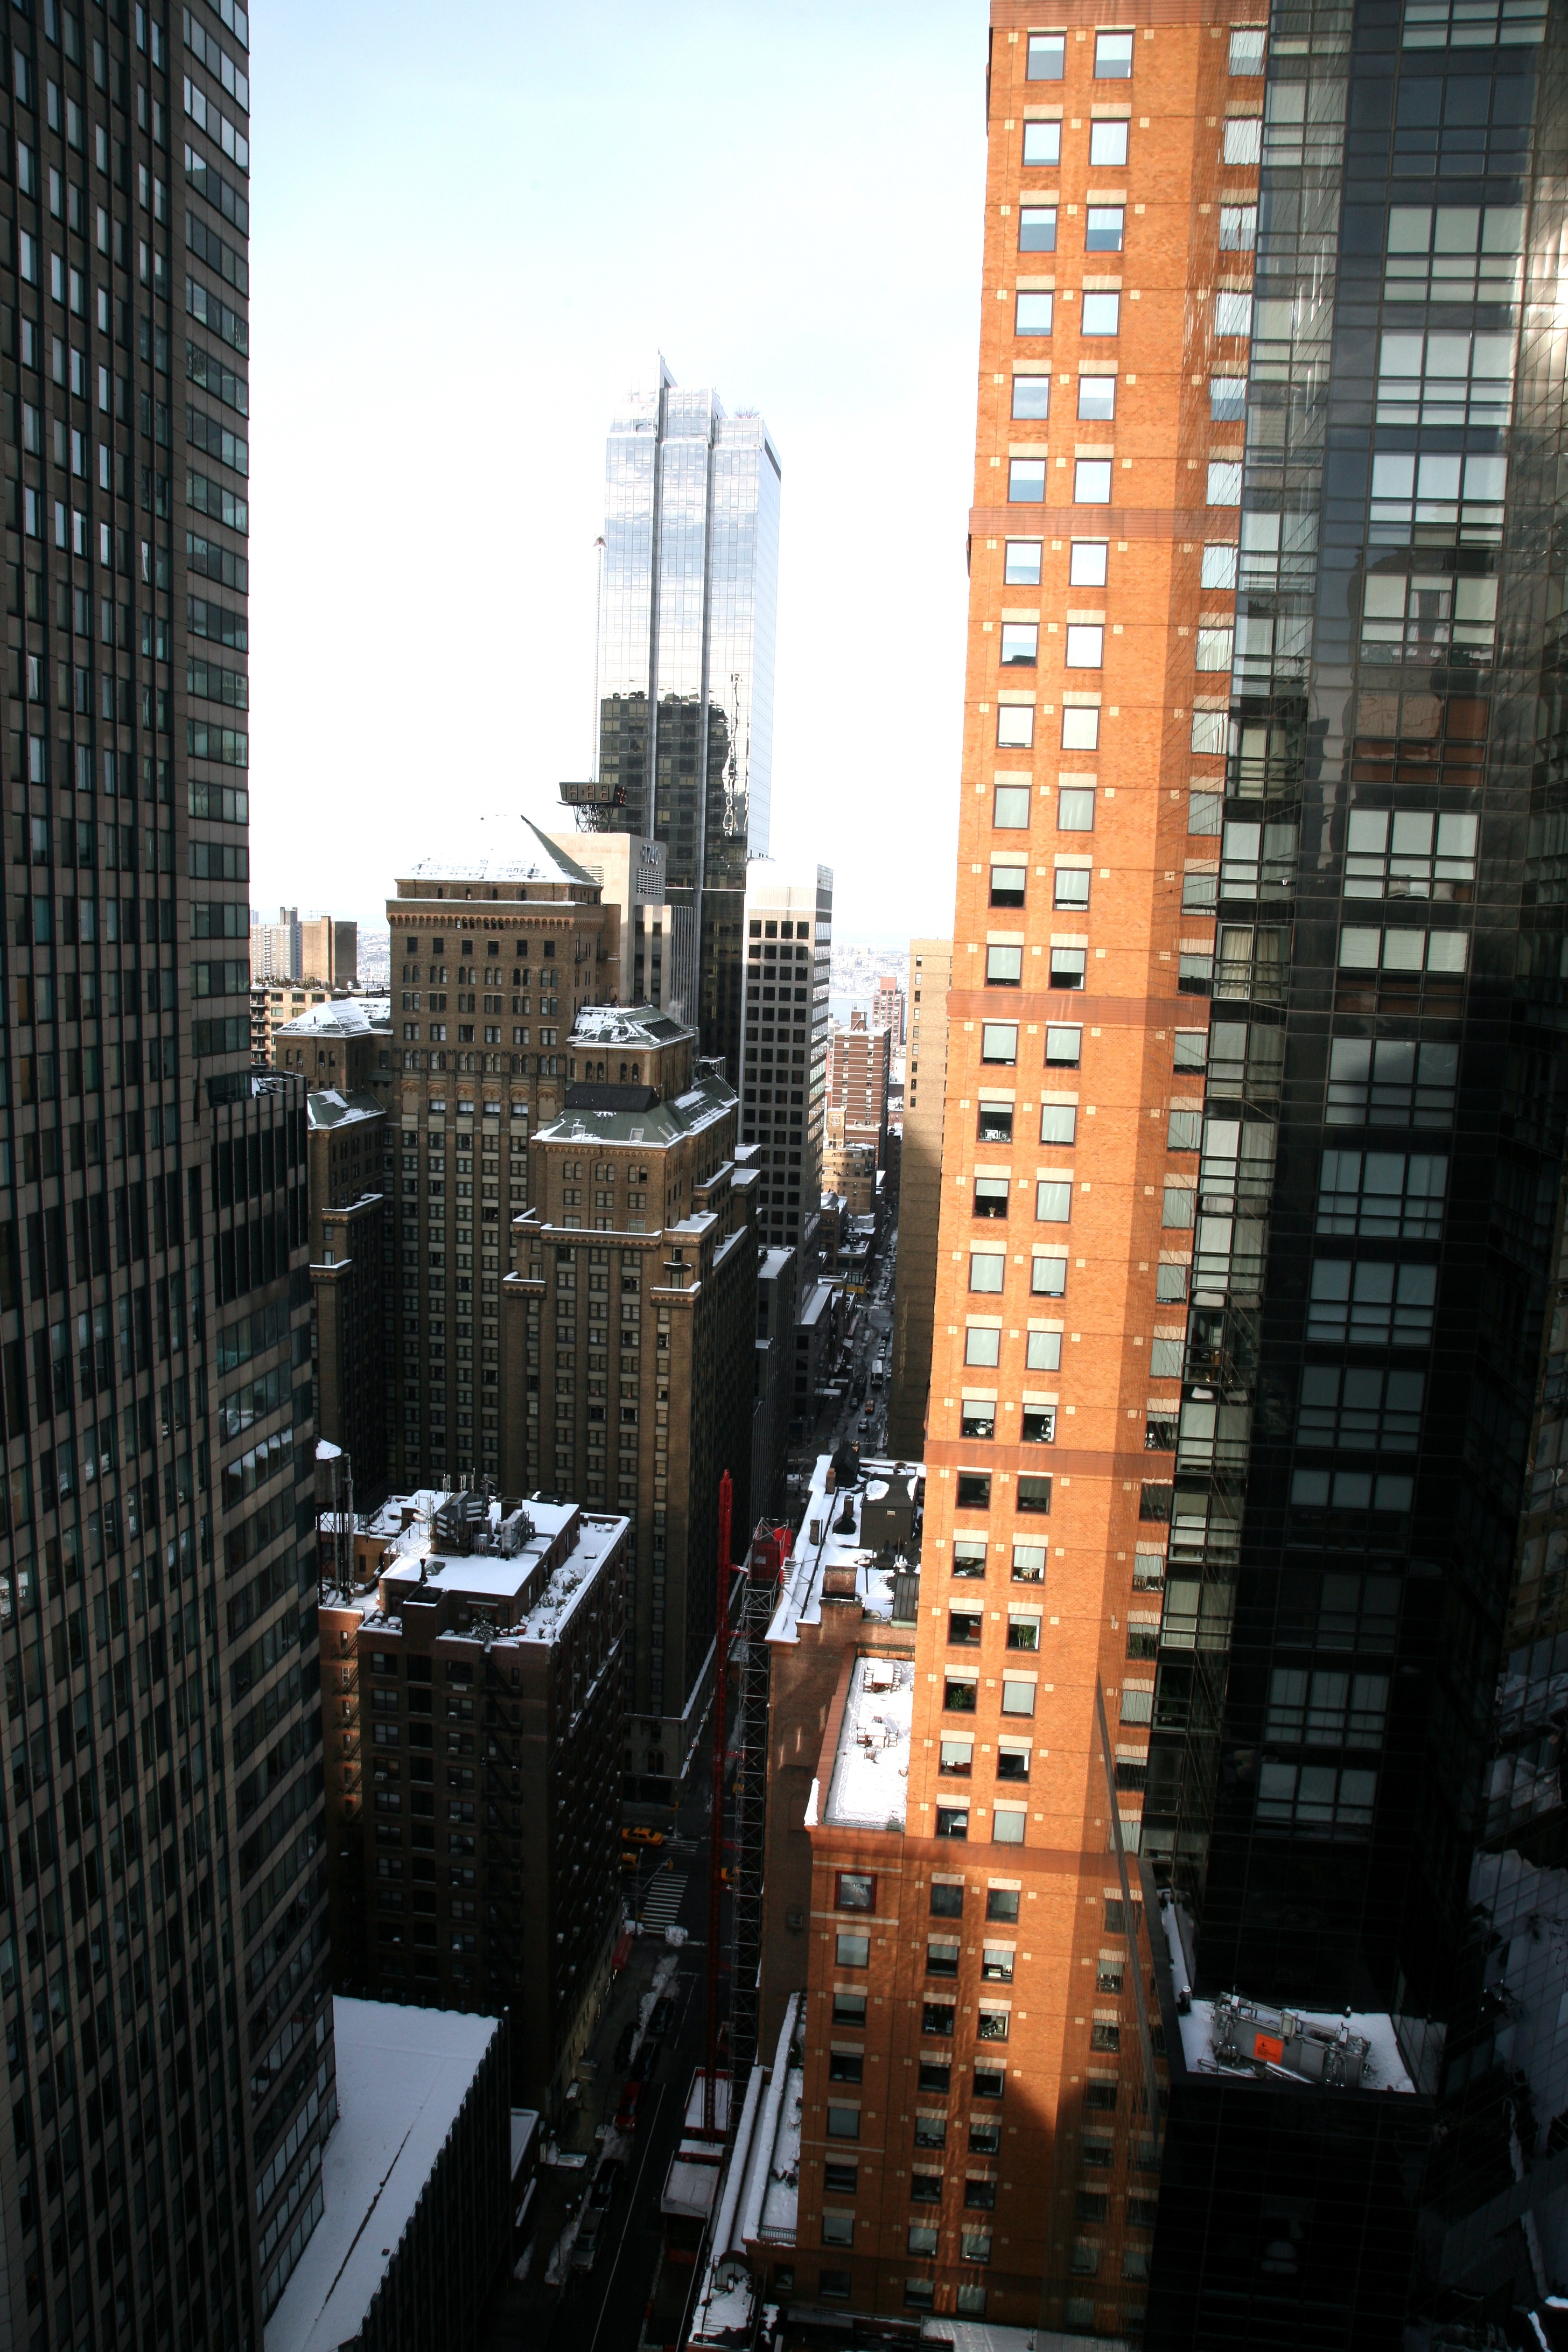
architecture, skyline, street, city, skyscraper, cityscape, downtown, tower, nyc, landmark, tower block, newyork, hotel, newyorkcity, ny, metropolis, condominium, midtownwest, parkermeridien, parkermeridienhotel, neighbourhood, urban area, human settlement, metropolitan area